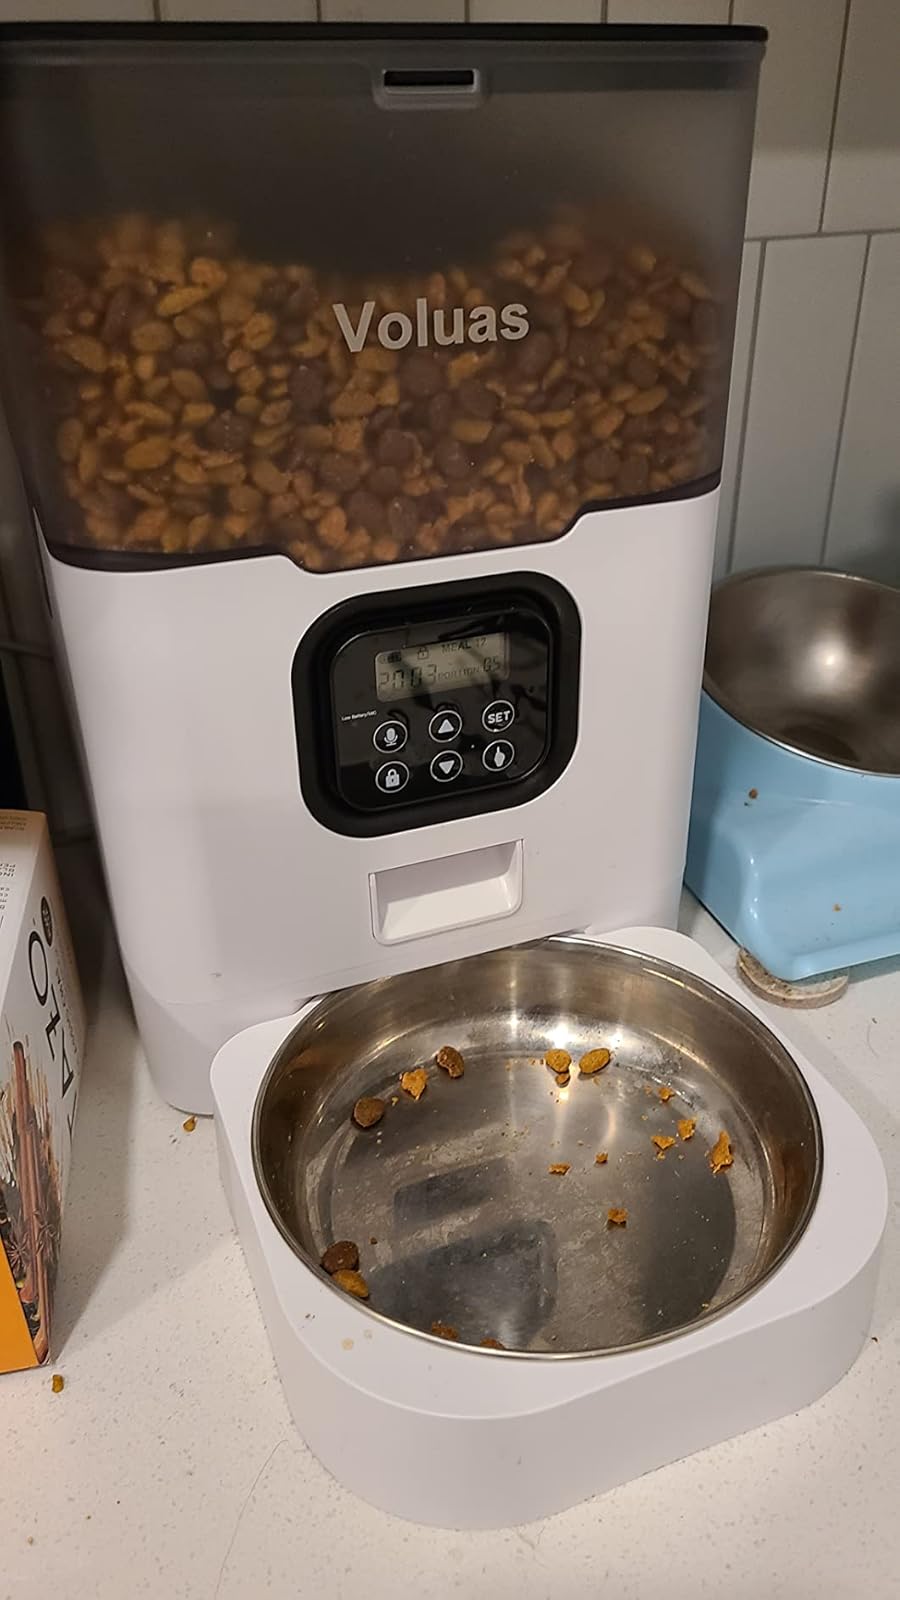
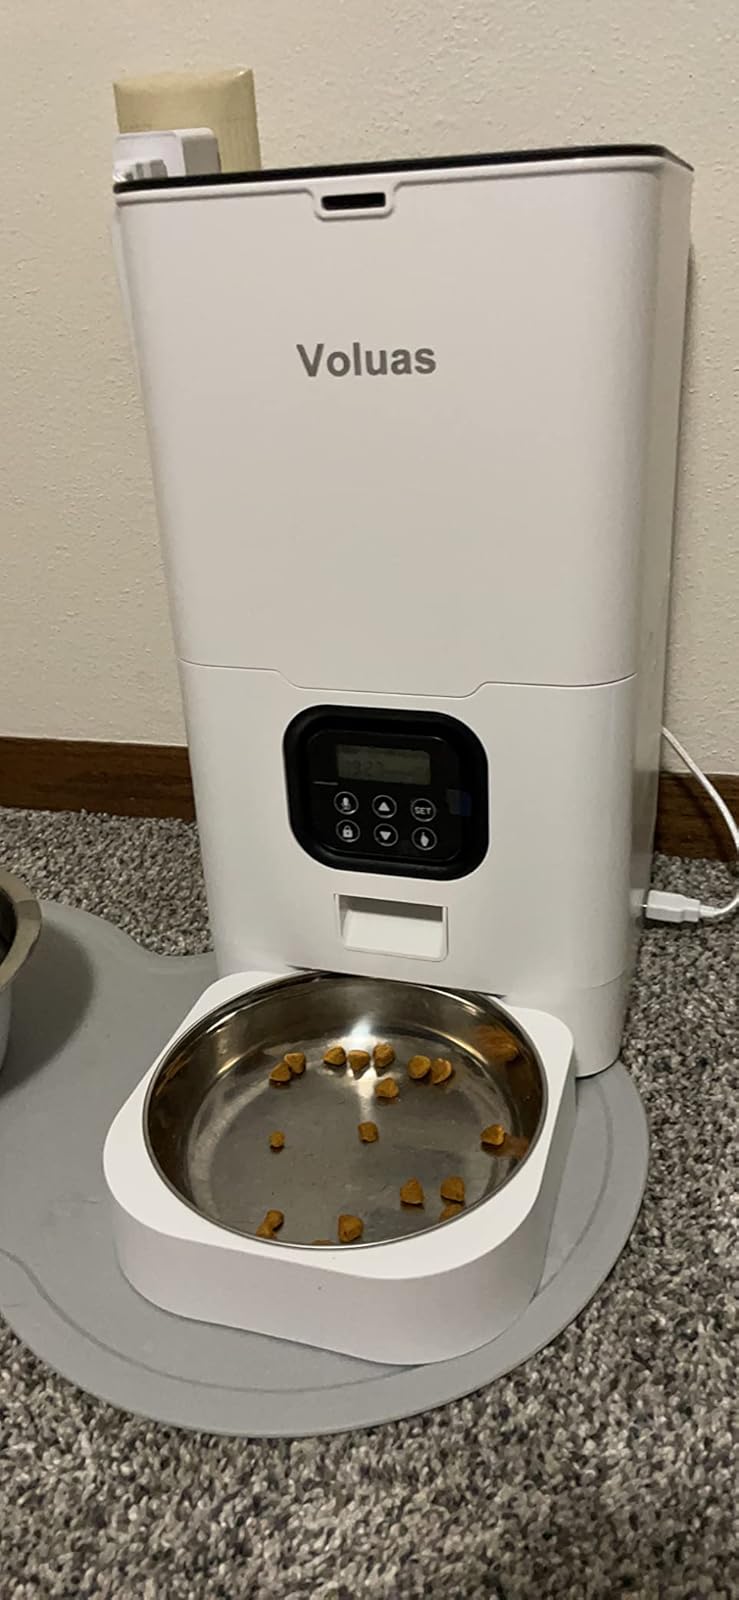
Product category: items_feeder
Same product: no